Saab 9-3

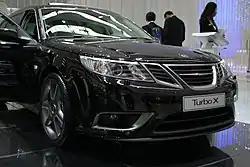
Turbo X at Frankfurt Motor Show, 2007

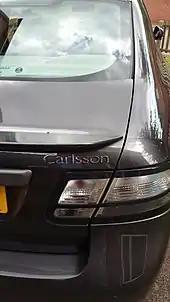
Carlsson boot lid badge

The 2009 9-3 series expanded the trim levels while dropping the limited-edition Turbo X saloon and estate from the lineup. The 2.0T and Aero saloon and estate models are now available with Saab's all-wheel drive (XWD). The convertible range lacked the all-wheel-drive option. The 2009 Saab 9-3 was mostly unchanged from the 2008 model, although the Aero trim level came standard with the XWD system, eLSD, and 280-horsepower power increase, all formerly reserved for the discontinued Turbo X. During 2009 the 9-3X was launched at the Geneva auto show. The 9-3X is a four-wheel-drive XUV version of the 9-3 SportWagon. The new 9-3X came with two engine choices: the 1.9 L diesel (producing 180 bhp) and the 2.0 L petrol engine (producing the 210 bhp). Only the 2.0 L petrol engine is equipped with the XWD while the diesel version is available only with front-wheel-drive.